Arrondissements of the Pyrénées-Atlantiques department

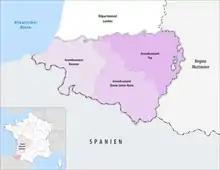
Map of arrondissements of the Pyrénées-Atlantiques department.

The 3 arrondissements of the Pyrénées-Atlantiques department are: